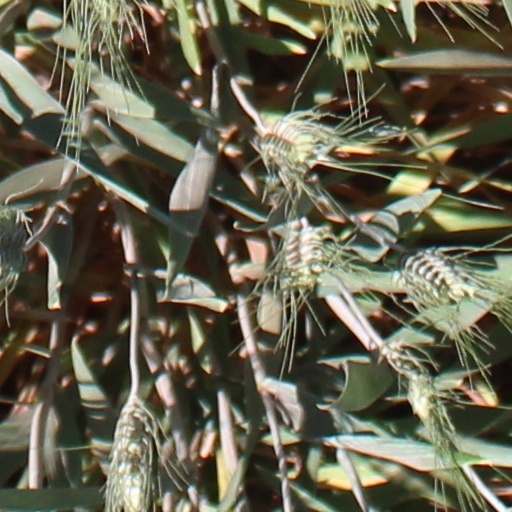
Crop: wheat